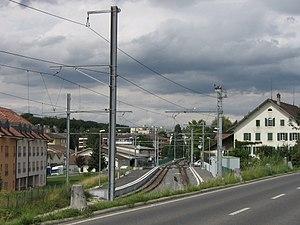
Vue globale de la gare de Romanel en direction d'Échallens
Officiellement, la gare de Romanel-sur-Lausanne ou communément gare de Romanel est une gare ferroviaire du chemin de fer Lausanne-Échallens-Bercher. Elle se situe sur le territoire de la commune de Romanel-sur-Lausanne, dans le canton de Vaud, en Suisse.